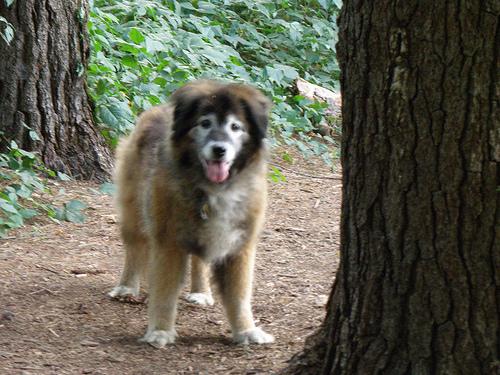
Breed: leonberger